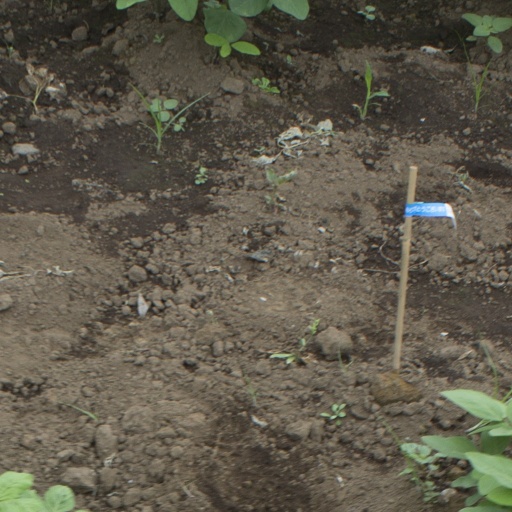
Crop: soybean